The Boat Race 2018

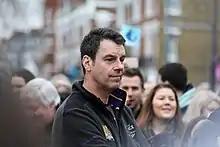
John Garrett umpired the Oxford trials and the men's Boat Race.

Cambridge's men's trial took place on the Championship Course on 5 December, between the boats "Goblins" and "Goons". "Goblins", starting from the Surrey station, took an early lead which they held until "Goons" drew level, and then began to pull away, as the crews passed below Hammersmith Bridge. "Goblins" responded, restored parity and then took the lead at the Bandstand. Despite each crew making a series of pushes, "Goblins" held a half-length lead under Barnes Bridge and maintained the advantage to the finish line.